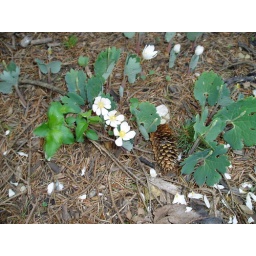
Small white flowers apper before the deeply lobed leaves in early spring. This plant is very toxic.